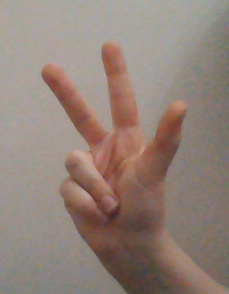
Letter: al